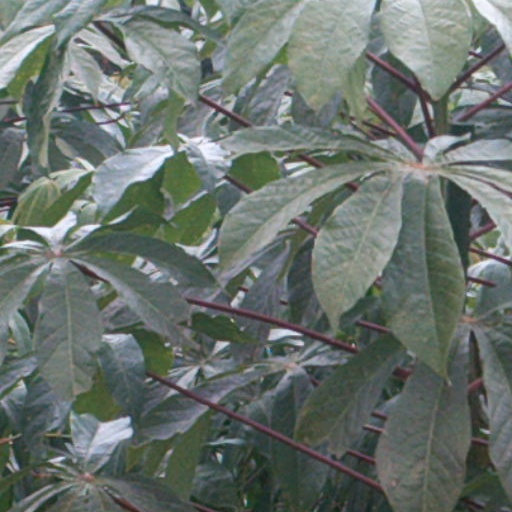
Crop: cassava